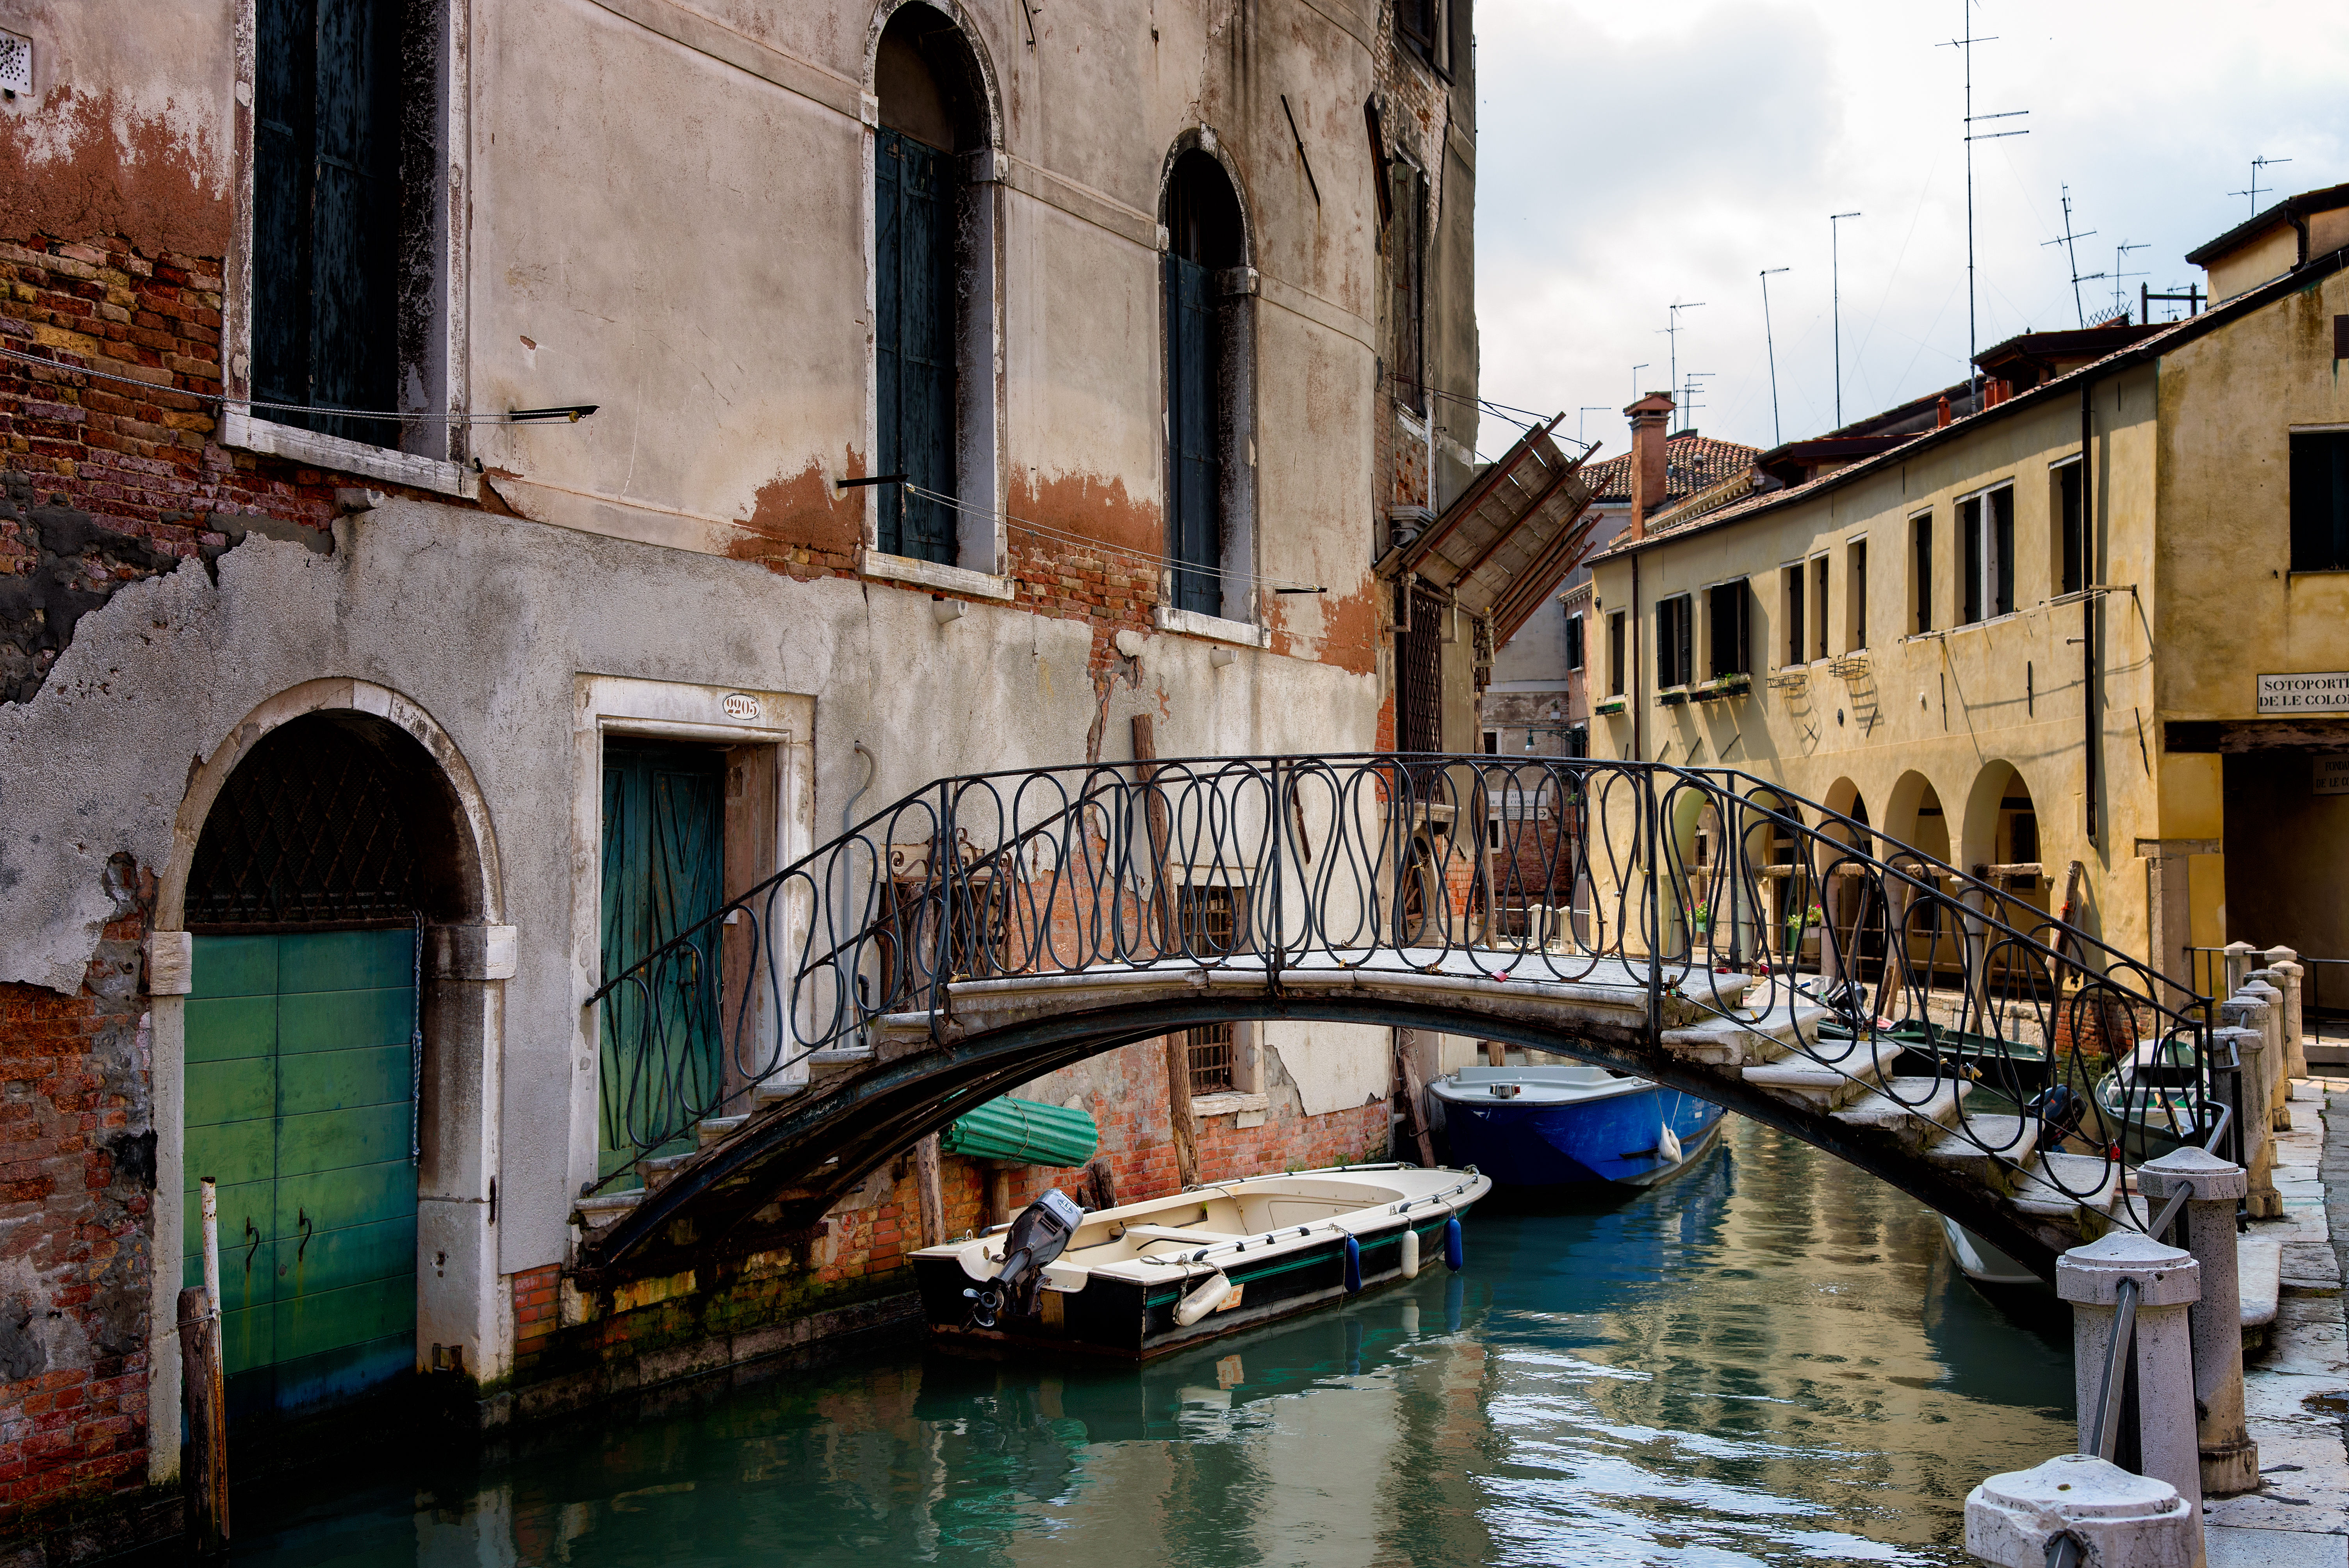
boat, town, canal, cityscape, mediterranean, vehicle, italy, nikon, tourism, waterway, cruise, 2016, free, cool image, publicdomain, venezia, veneto, costa, d750, eastern, it, gondola, i, geographical feature